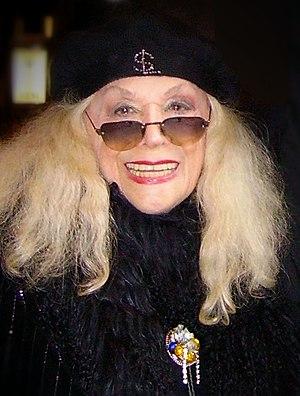
Sylvia Miles, nom de scène de Sylvia Reuben Lee, est une actrice américaine née le 9 septembre 1924 à New York et morte le 12 juin 2019 à Manhattan.